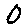
Label: 0